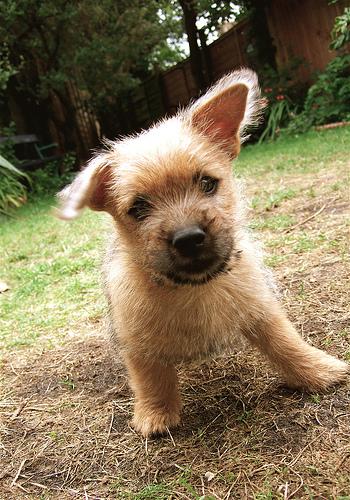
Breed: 203-n000016-Norwich_terrier